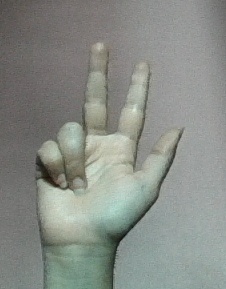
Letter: al